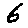
Label: 6